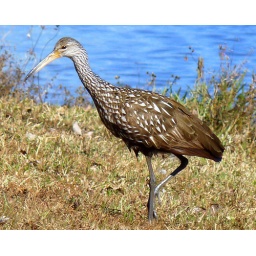
A limpkin blends in with brown grass killed by the cold snap.